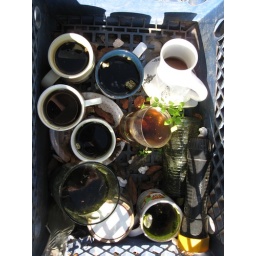
old cups in basket at third Tong house